Chen Duxiu

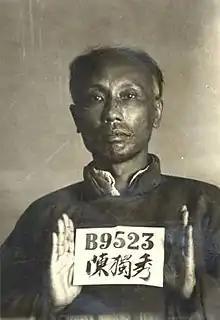
Chen after his arrest in Shanghai, 1921

While other intellectuals discussed socialist ideas, Chen took the decisive step of forming a political party. He was the first to recognize that the Bolsheviks provided an organizational model for implementing socialism in China without relying on existing political forces. His initial conception of the CCP was less a tool for seizing power, as Vladimir Lenin envisioned, and more an organization for building a new society and economy in China.